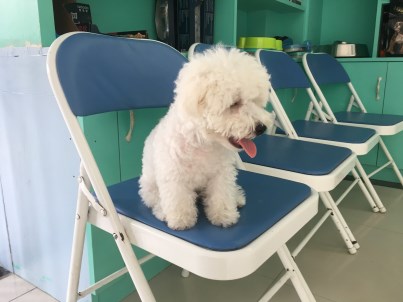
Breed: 3083-n000117-Bichon_Frise